Easter bread

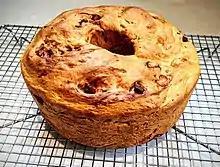
Italian casatiello

Casatiello is a leavened savory bread originating from Naples prepared during the Easter period. Its basic ingredients are flour, lard, cheese, salami, cracklings, eggs and black pepper. The bread's name derives probably from the Neapolitan word "caso" (Italian: , 'cheese', hence "casatiello"), an ingredient that is part of its dough.